Bad Day (Daniel Powter song)

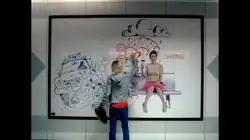
In this scene, the woman (Samaire Armstrong) is completing a heart on a billboard. In the past scenes, she was using a black marker to deface it with negativeness, while the man (Jason Adelman) used a red one to give it a positive tone.

The music video was directed by Marc Webb and premiered on Yahoo!'s website in early 2005. , it had been streamed over a million times. It was released on VH1.com on April 28, 2005, and at the iTunes Store for digital download on December 13, 2005. It debuted on television channel VH1 on January 23 of the following year, reaching the Top 20 Countdown for two weeks in March. It was subsequently put on heavy rotation in April 2006, when it was played more than 50 times a week, reduced to 30 weekly airings in May. The video was the eighth most-watched music video on the Internet, with over 9.8 million views in 2006. Warner Bros. Records released the video on YouTube on October 26, 2009. As of February 2023, the video has over 231 million views.